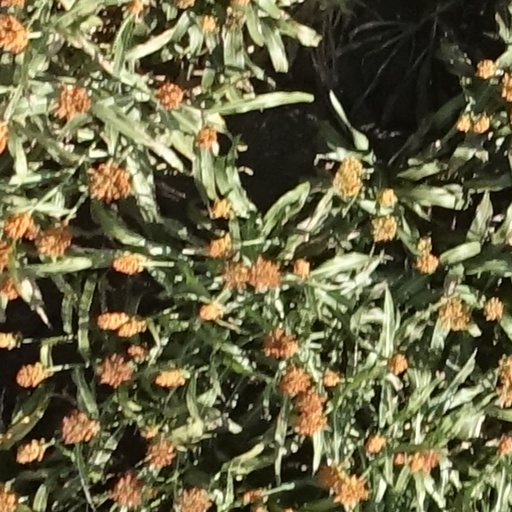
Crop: sorghum